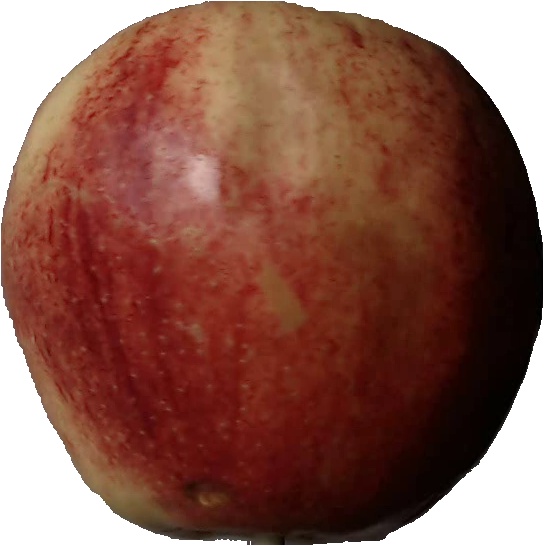
Label: apple_red_3